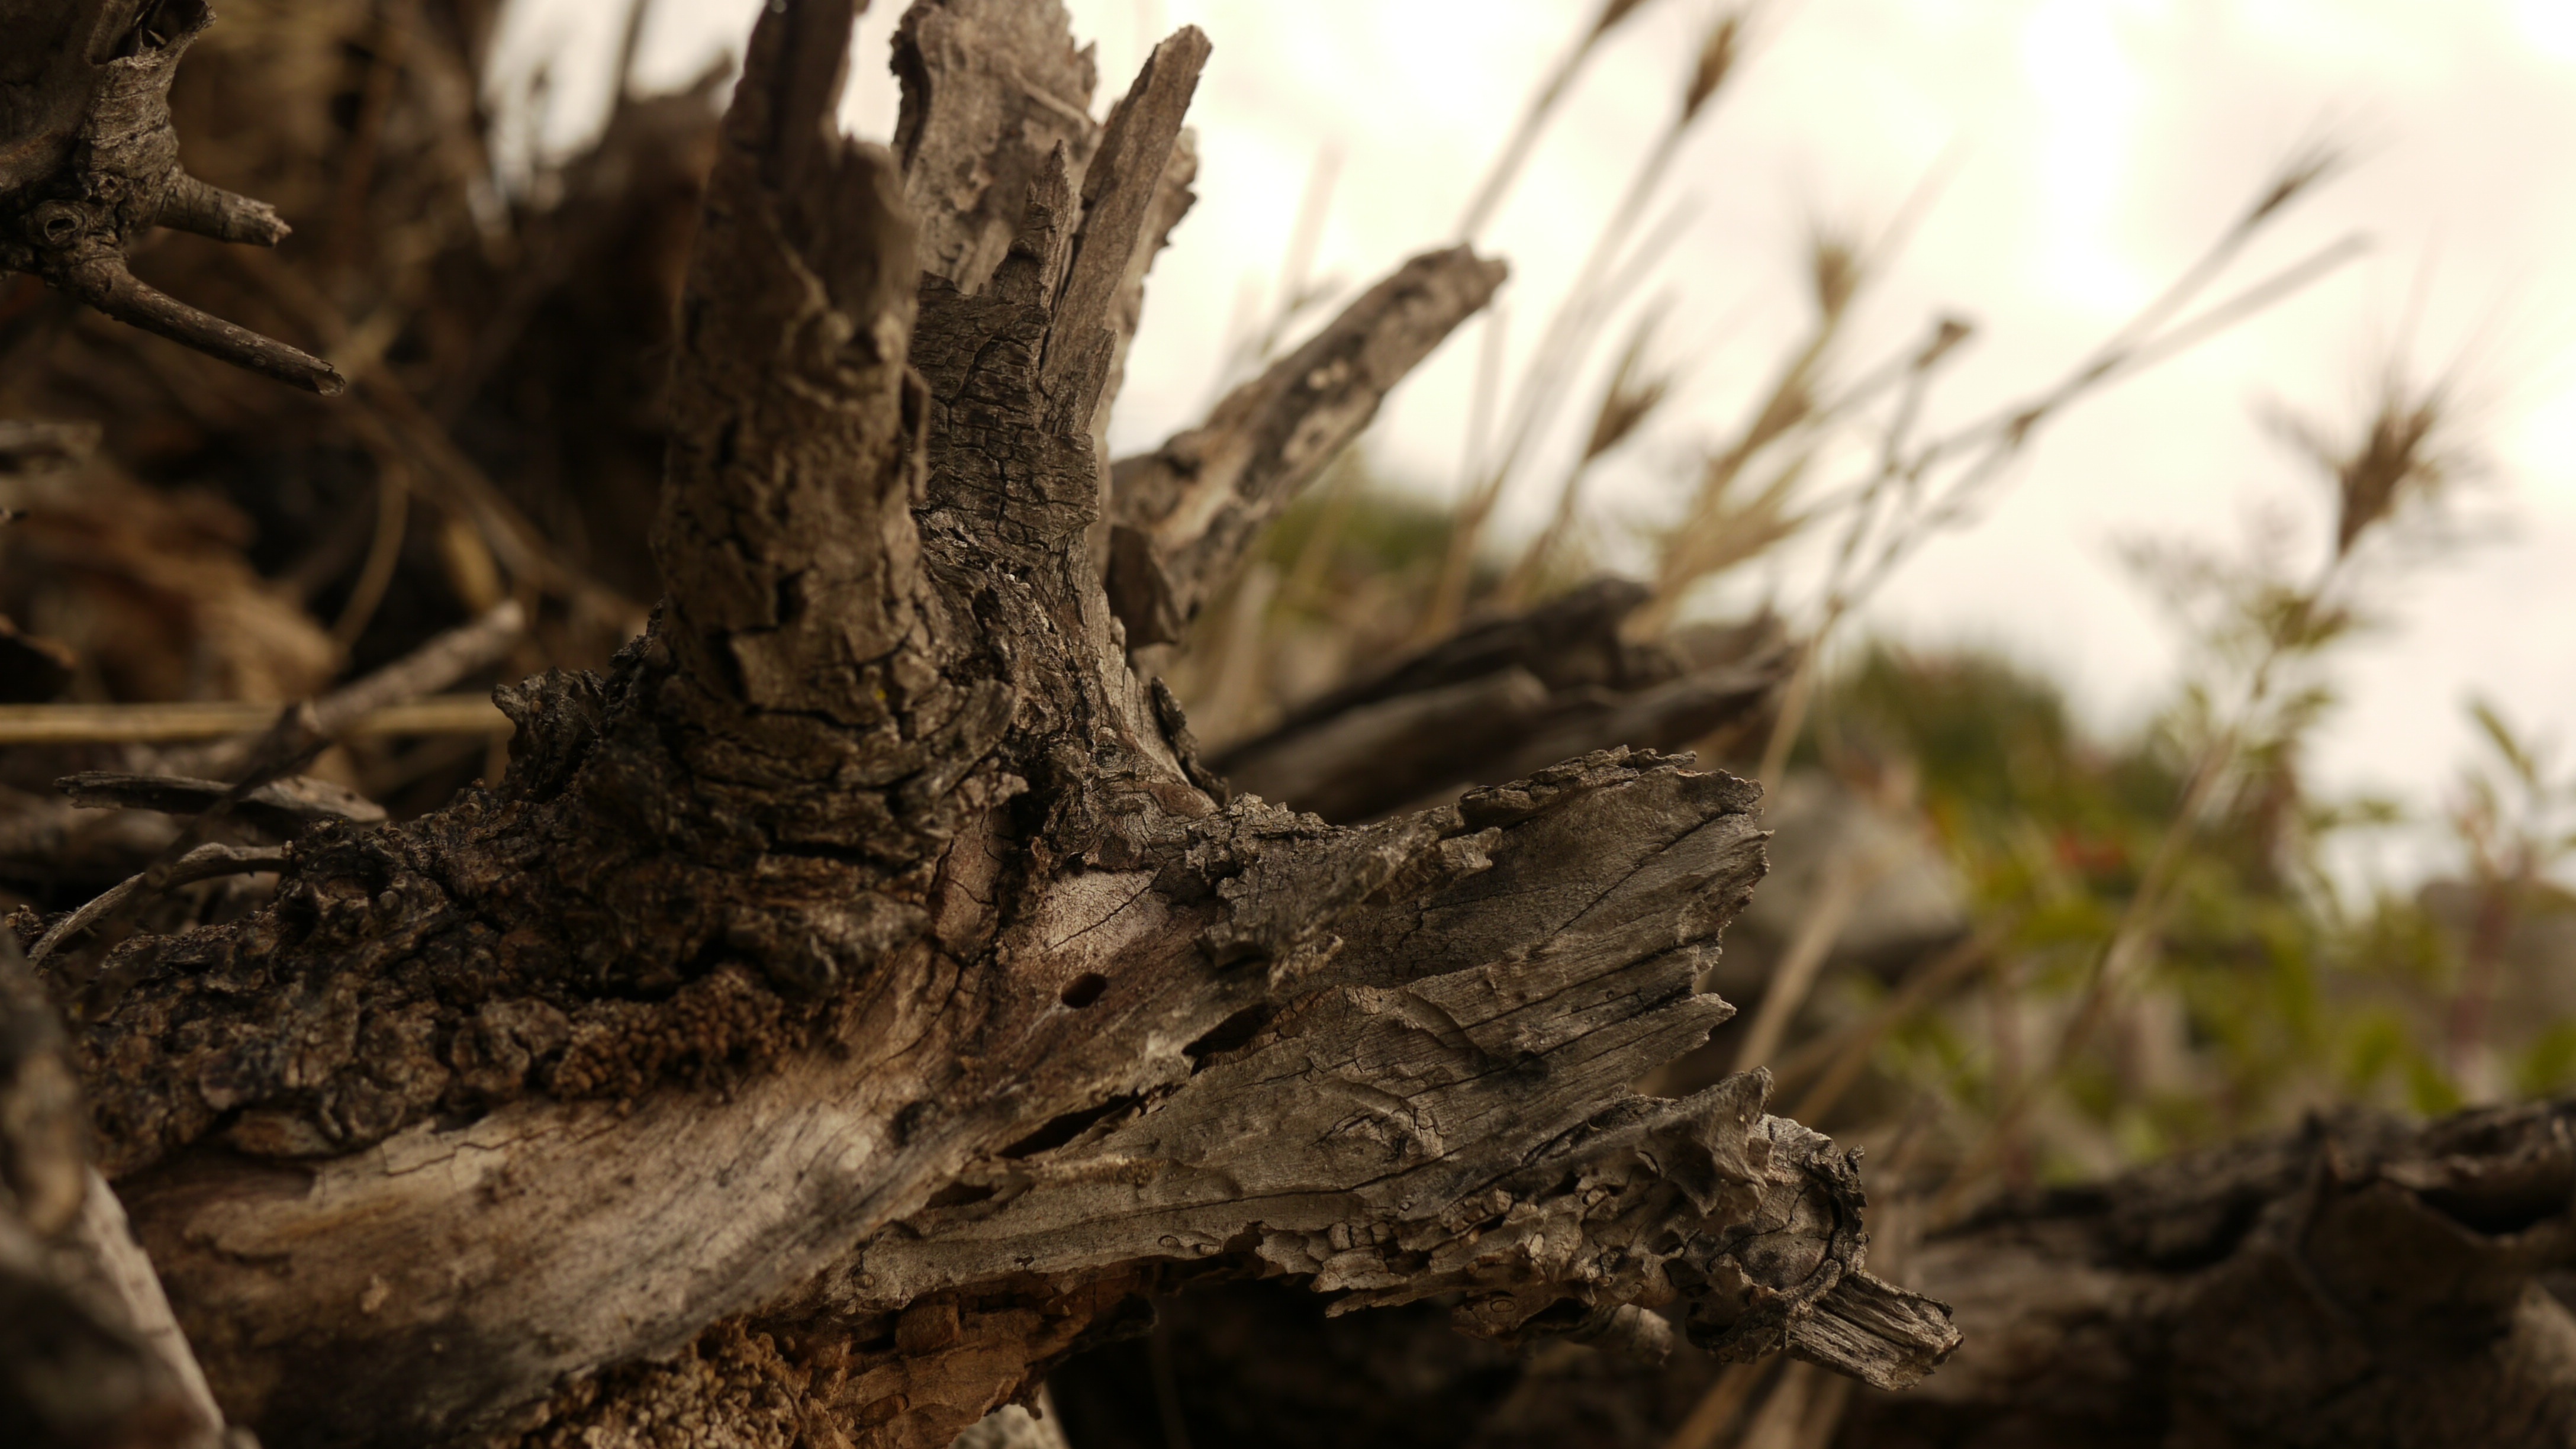
tree, nature, forest, branch, plant, wood, texture, leaf, flower, trunk, wildlife, autumn, soil, botany, flora, fauna, root, close up, woodland, macro photography, plant stem, woody plant